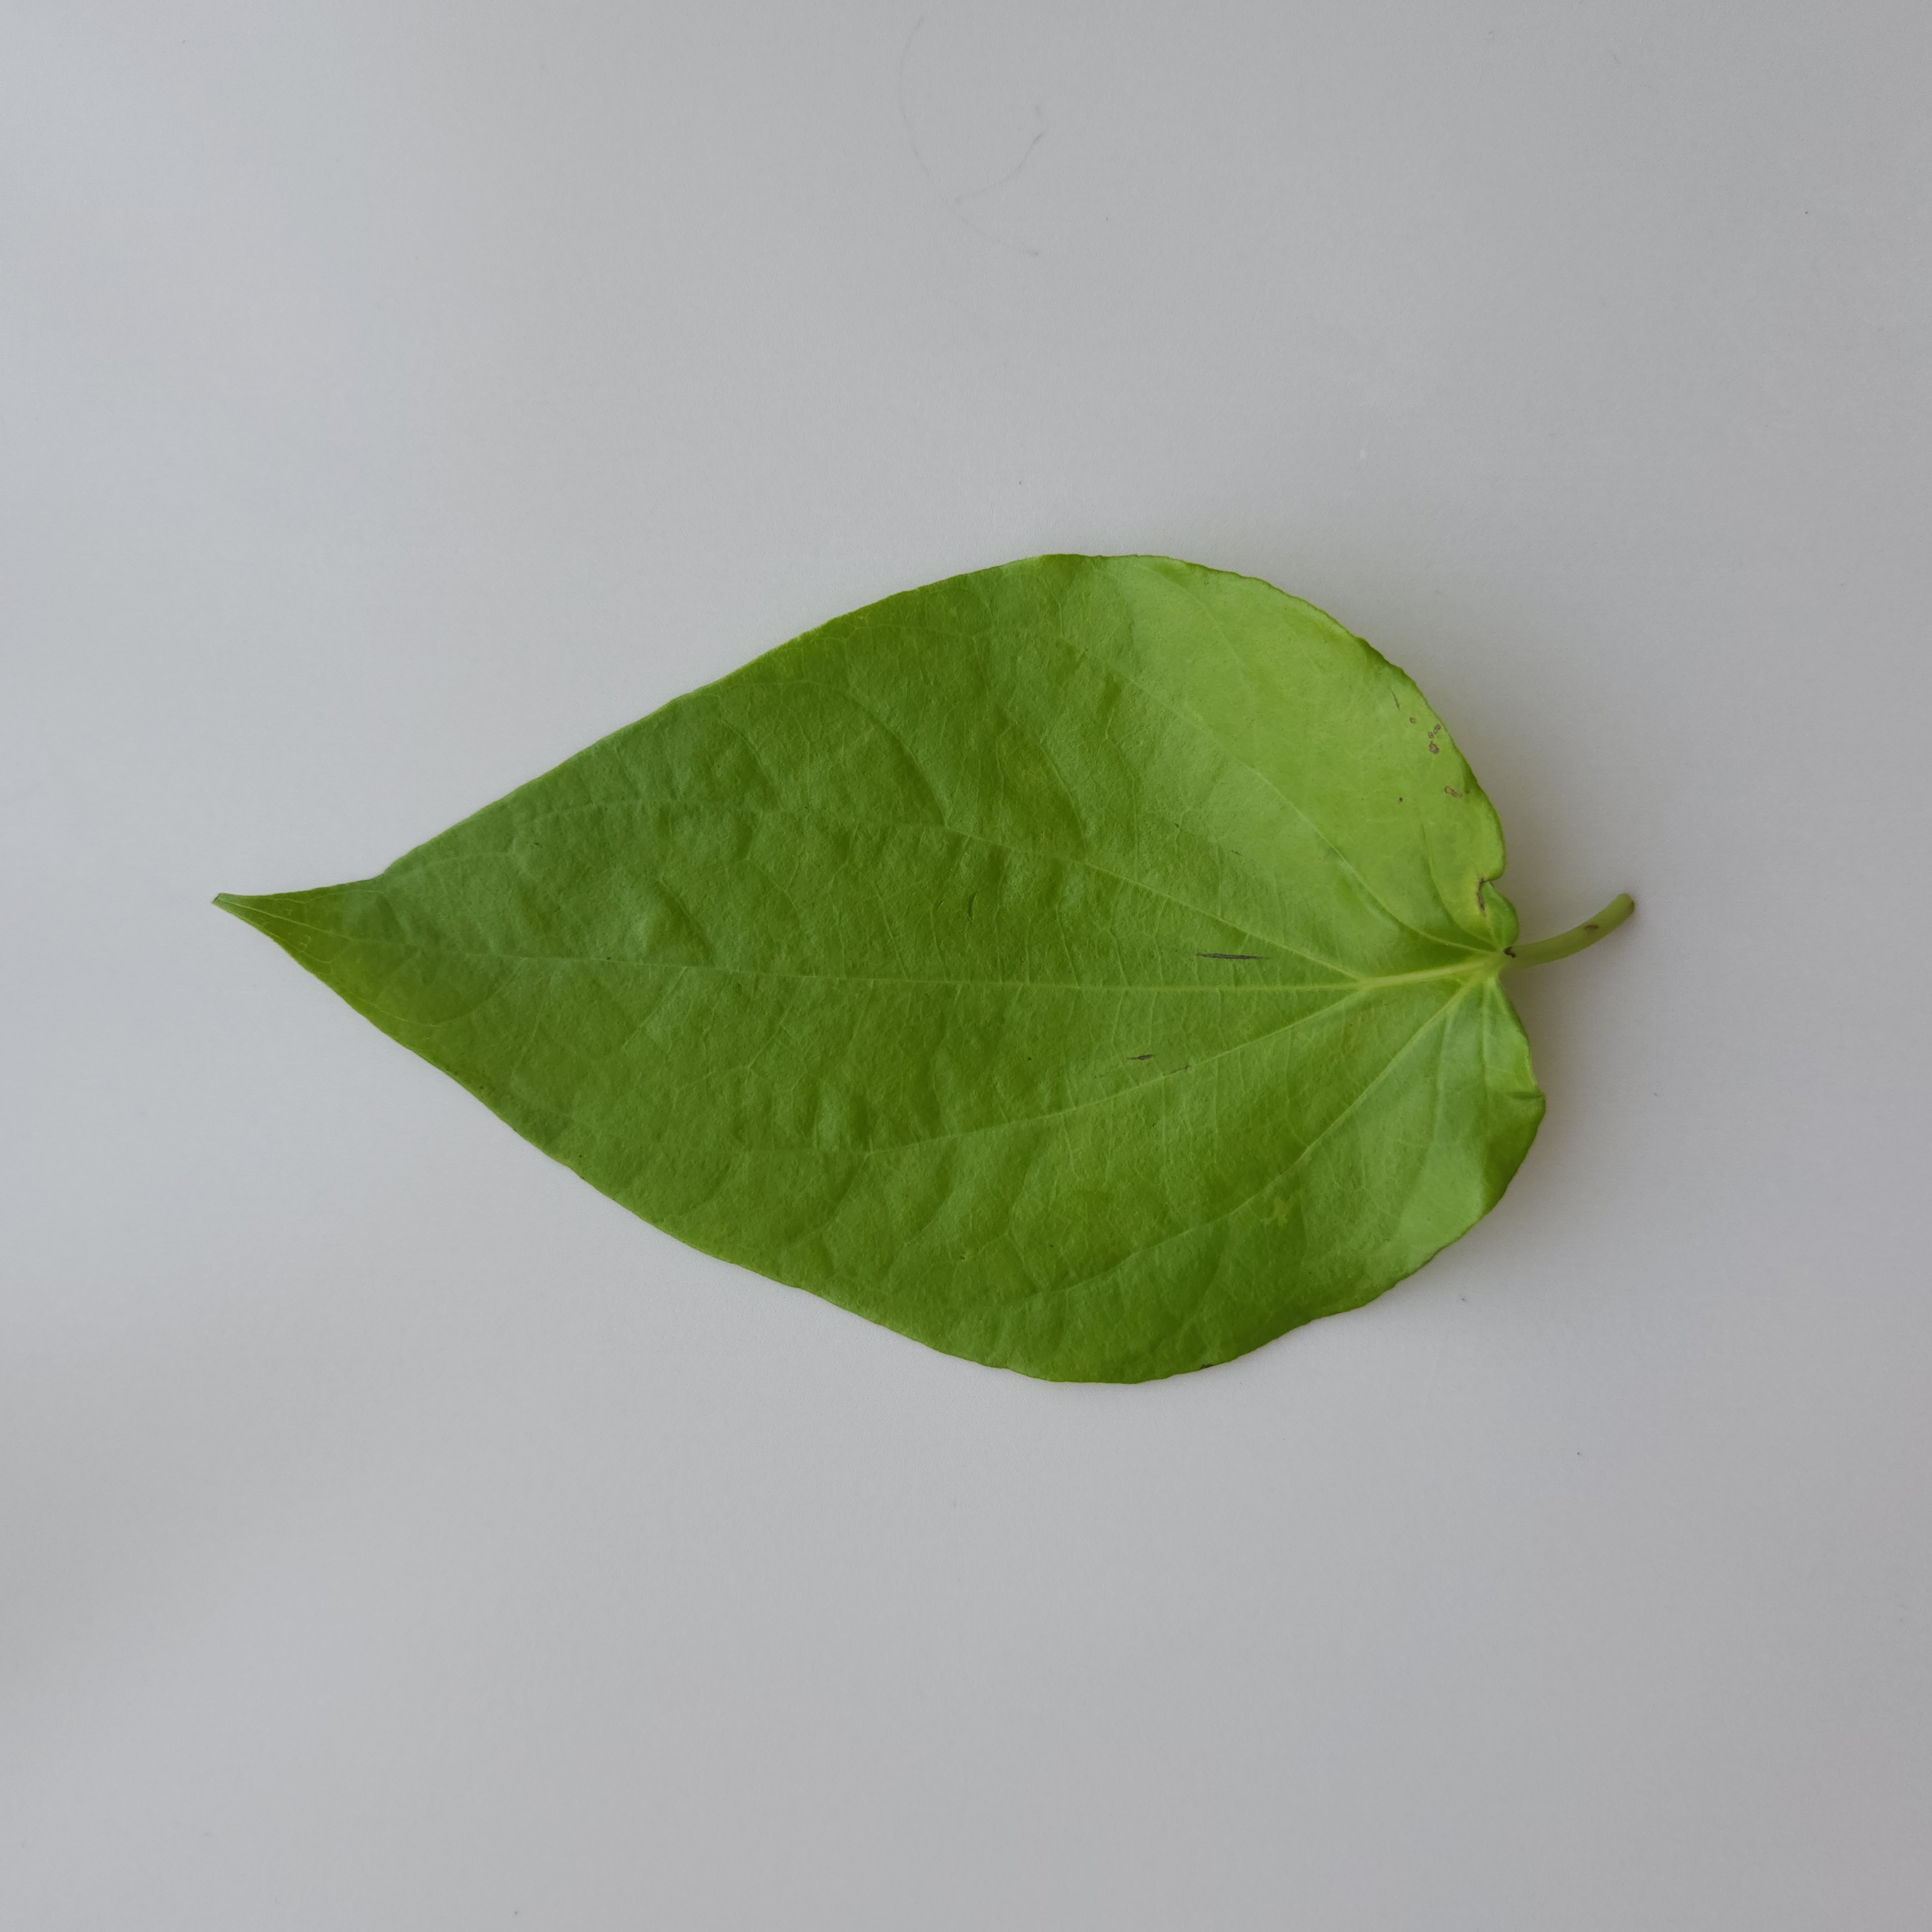
Label: Healthy